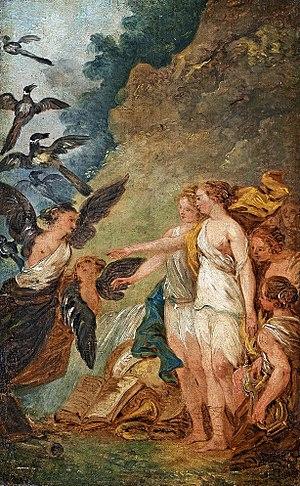
Dans la mythologie grecque, les Piérides sont les neuf filles de Piéros et d'Évippe.